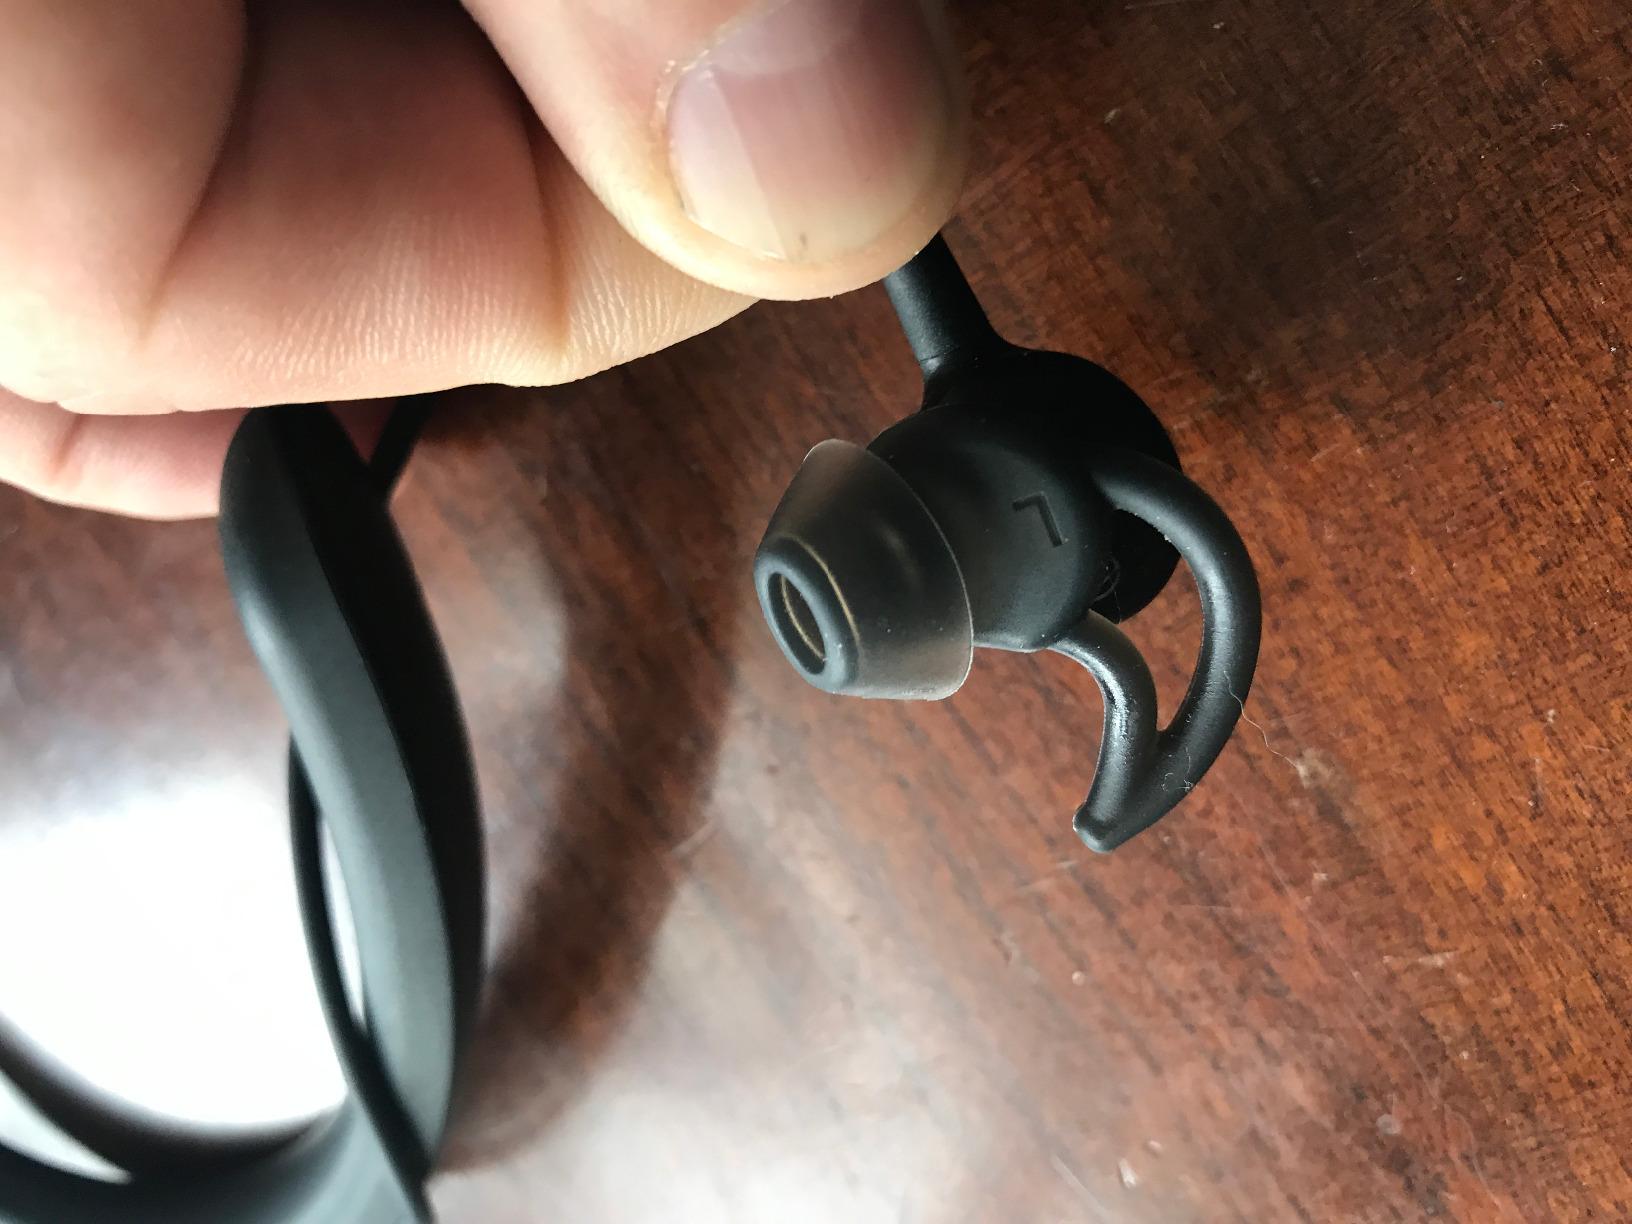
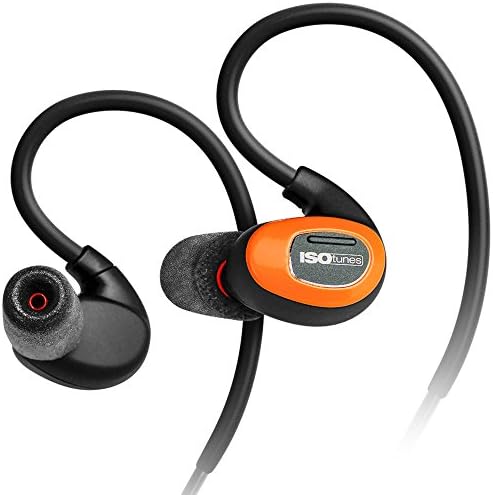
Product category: headphones
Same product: no